Southeast University Chengxian College station

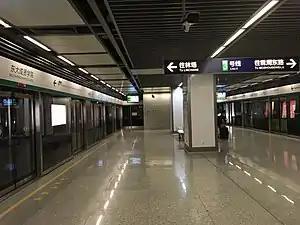

Southeast University Chengxian College station is a station of Line 3 of the Nanjing Metro. It started operations on 1 April 2015. The Southeast University campus is located to the southwest of the station.